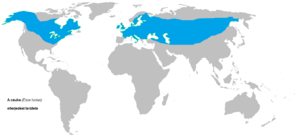
Cette liste commentée recense l'ichtyofaune d'eau douce au Québec. Elle répertorie les espèces de poissons dulçaquicoles québécois actuels et celles qui ont été récemment classifiées comme éteintes. Cette liste comporte 120 espèces réparties en 19 ordres et 26 familles, dont deux sont « en danger » et deux autres sont « vulnérables ».
Cette liste commentée recense l'ichtyofaune d'eau douce en France métropolitaine. Elle répertorie les espèces de poissons dulçaquicoles français actuels et celles qui ont été récemment classifiées comme éteintes. Comme ici n'est référencé que la France métropolitaine, cette liste ne comptabilise pas les animaux présents dans les territoires de la France d'outre-mer, qui sont des régions disséminées un peu partout dans le monde.